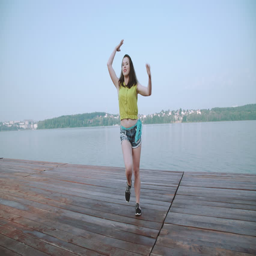
attractive girl dancing hip - hop on the beach in film format